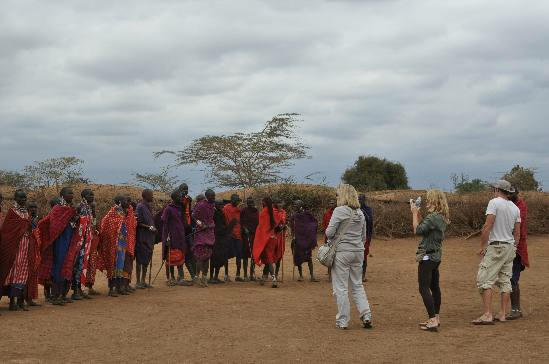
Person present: Yes